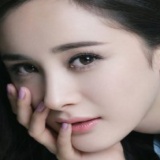
ca sĩ Vương Lạc Đan